WFXC

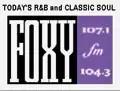
Logo under previous slogan

WFXC signed on in 1965 as WSRC-FM, the sister station of Durham's WSRC (1410 AM, now WRJD). In 1971, Duke University Broadcasting Service bought the station and renamed it WDBS. The new station was free-form with much progressive rock, folk, jazz and a daily classical music program. On the business side, WDBS operated as a non-profit commercial station. With WDBS's commercial dial position increasing in value, Duke sold the station to the Village Companies in 1983 and applied for a non-commercial license. Classic Ventures, Ltd. later bought WDBS, changing the format to easy listening. The call letters changed to WFXC in June 1984 with a format targeted at the black community. In 1986, WFXC became known as "Foxy 107-The Triangle's Strong Song Station", the first area FM to program urban contemporary music. In 1987, WQOK moved in from South Boston and went head-to-head with "Foxy" for the urban audience. Though WFXC had recently moved from Rose of Sharon Road in western Durham County to a more centrally located taller tower off NC 98, it was hampered by its 3,000-watt signal—a consequence of being short-spaced to stations in Southern Pines and Clinton also at 107.1. As a result, "Foxy" was no match for the powerful 100,000-watt newcomer. In hopes of gaining more ratings traction, the station switched to a rhythm and blues/urban adult contemporary format targeting an older, upscale audience in 1990.